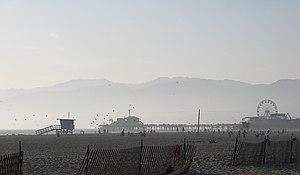
La jetée de Santa Monica est une grande jetée à double articulation située au pied de l'avenue du Colorado à Santa Monica dans le comté de Los Angeles, en Californie.